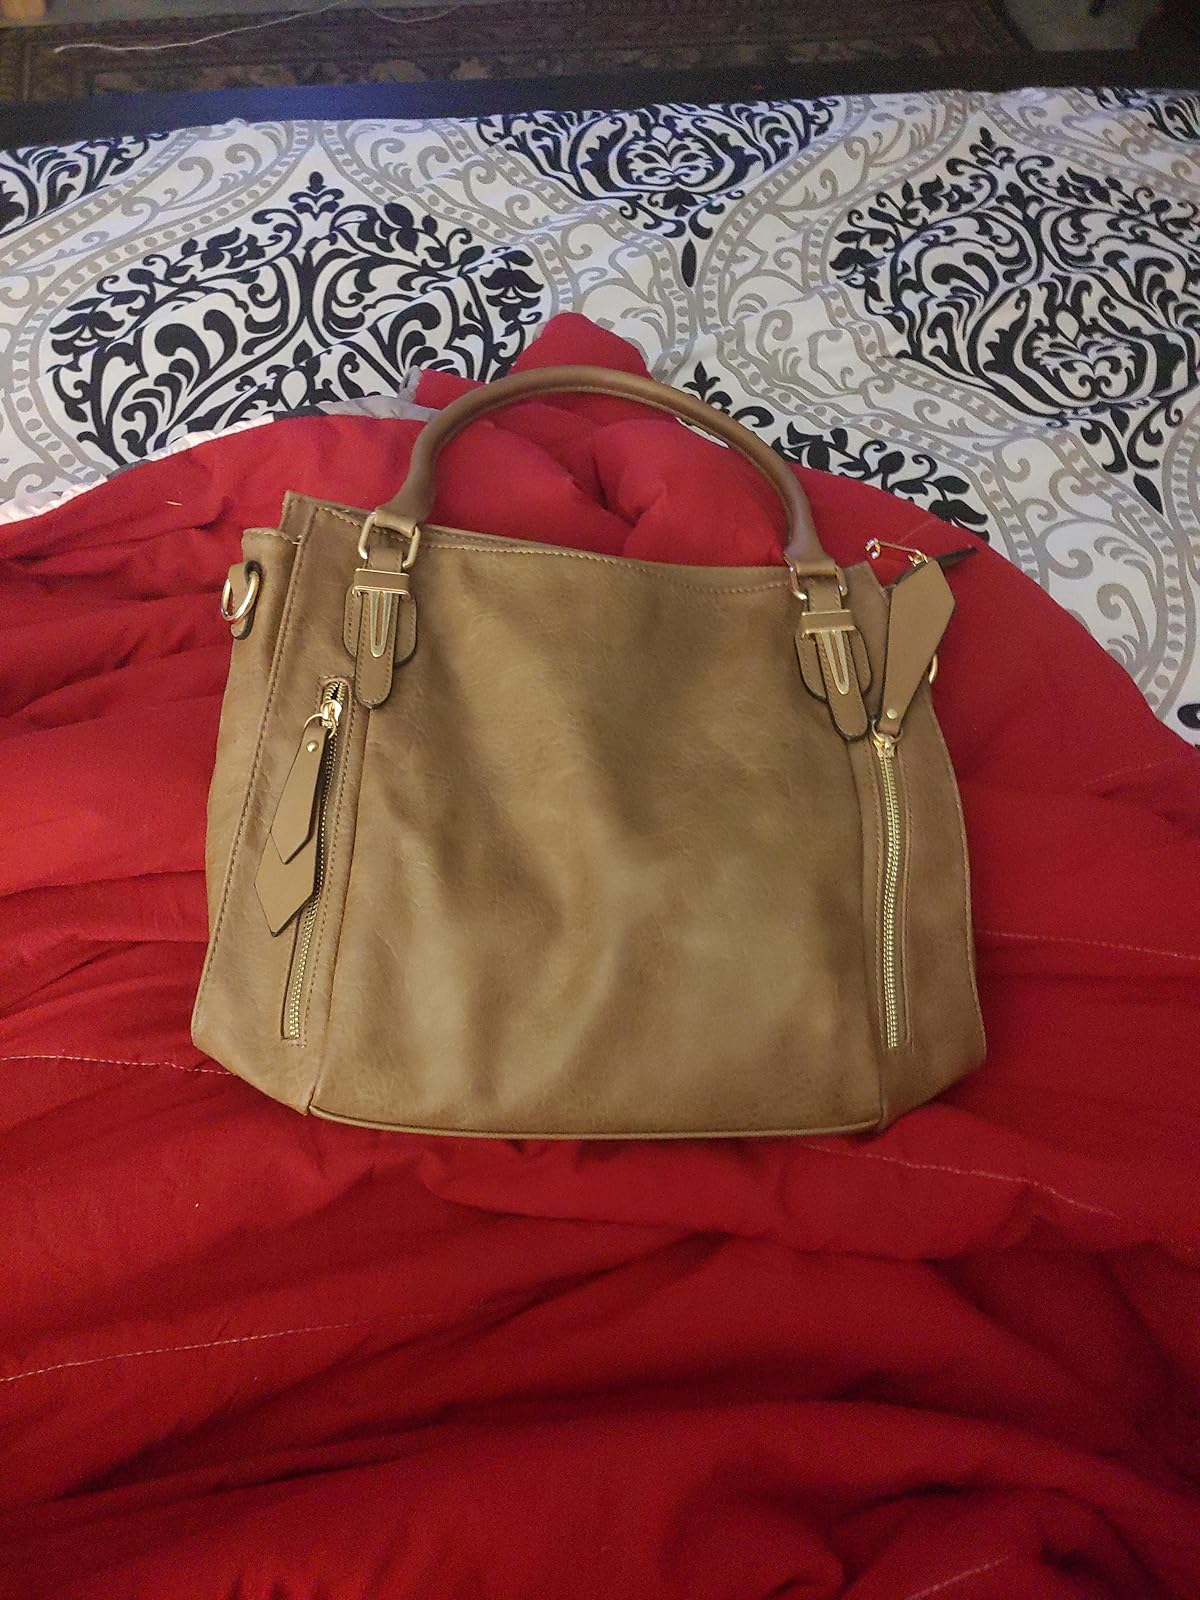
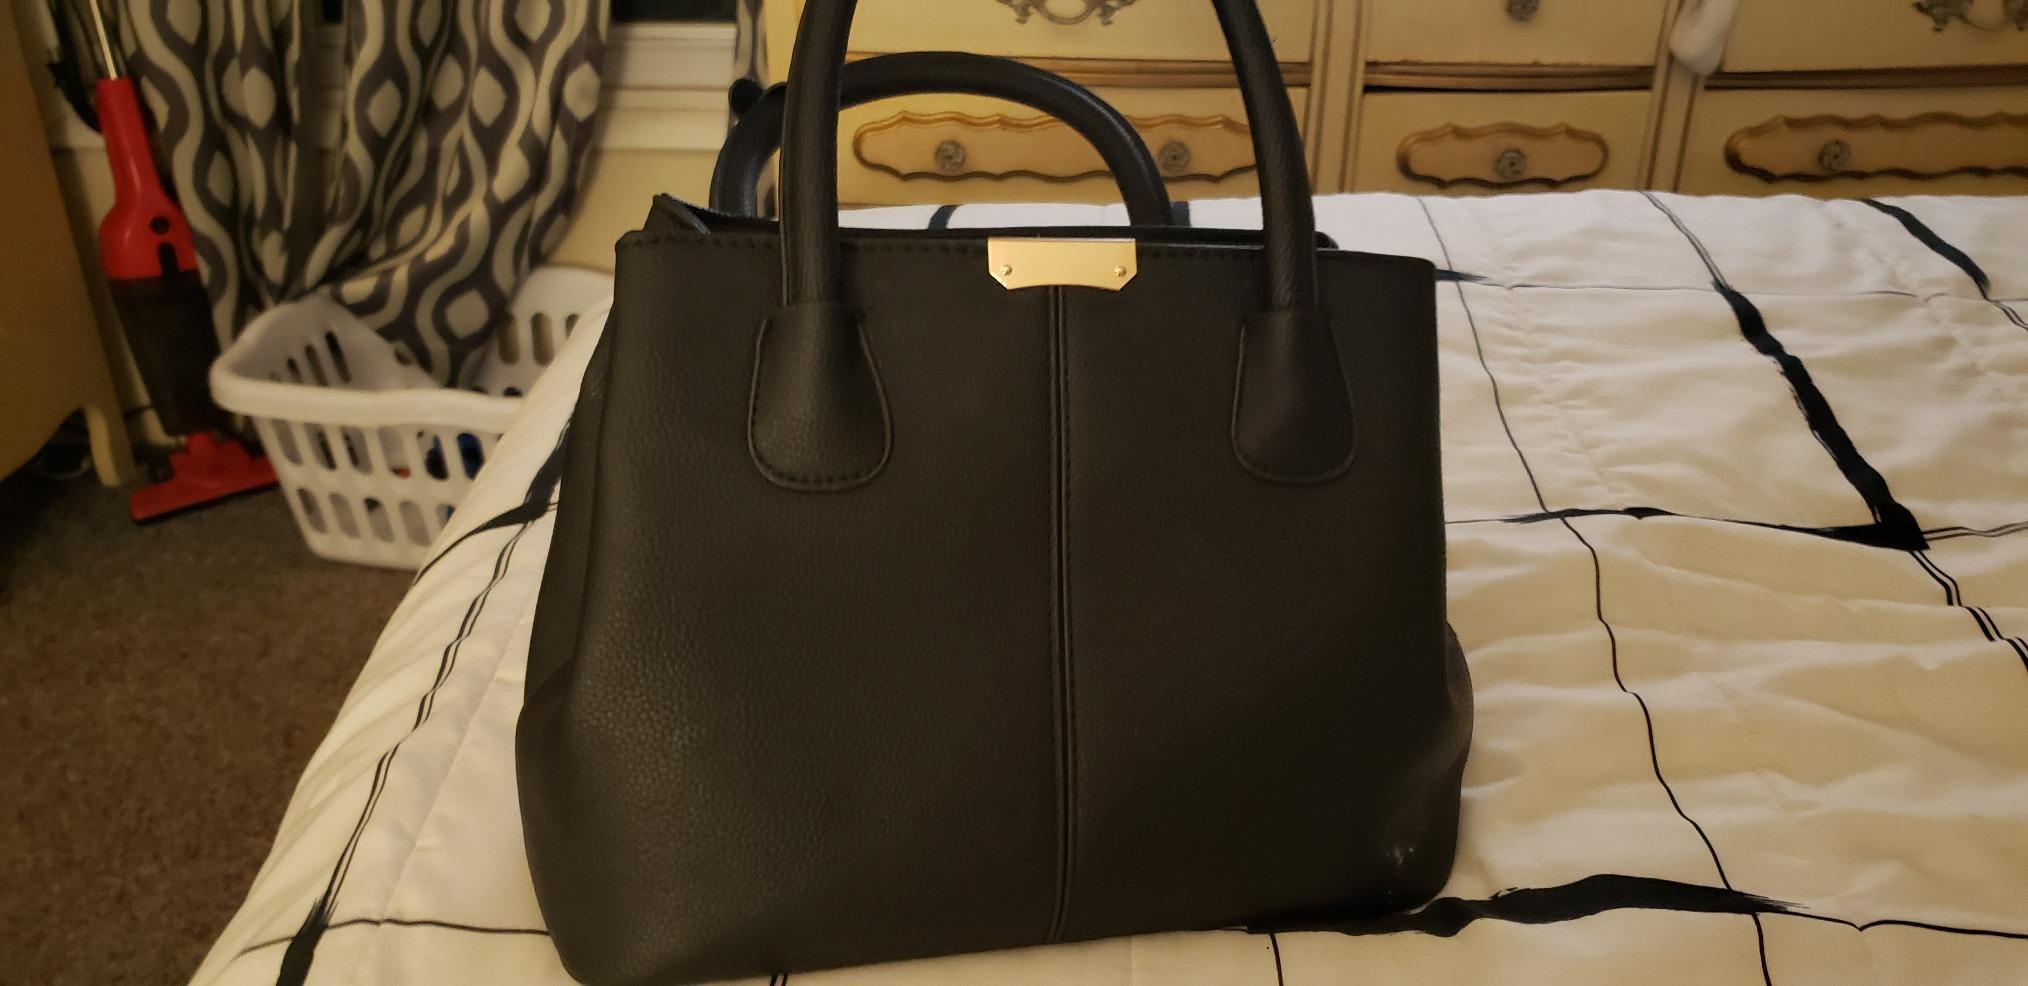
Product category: accessories_handbag
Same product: no